Camille Schrier

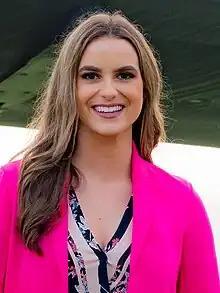
Schrier in 2021

Camille Thomasina Schrier (born June 30, 1995) is an American pageant titleholder. On June 22, 2019, she was crowned Miss Virginia 2019. On December 19, 2019, she was crowned Miss America 2020 in Uncasville, Connecticut.